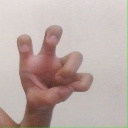
अक्षर: छ